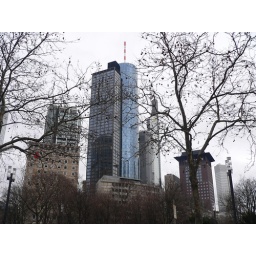
the forest hiden by towers